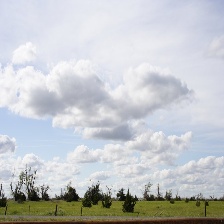
Cloud type: Cirrostratus